Feldgendarmerie

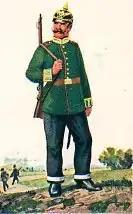
Preußischer Landgendarm der XI. Gendarmerie-Brigade Kassel

The Prussian Gendarmerie staff ("Königlich Preußische Landgendarmerie"; Royal Prussian State Gendarmerie) were well-proven infantry and cavalry NCOs who joined it after serving their standard time in the army and also included some COs. Officially they were still military personnel, equipped and paid by the Ministry of War, but in peacetime they were attached to the Ministry of the Interior, serving as normal or as mounted police.